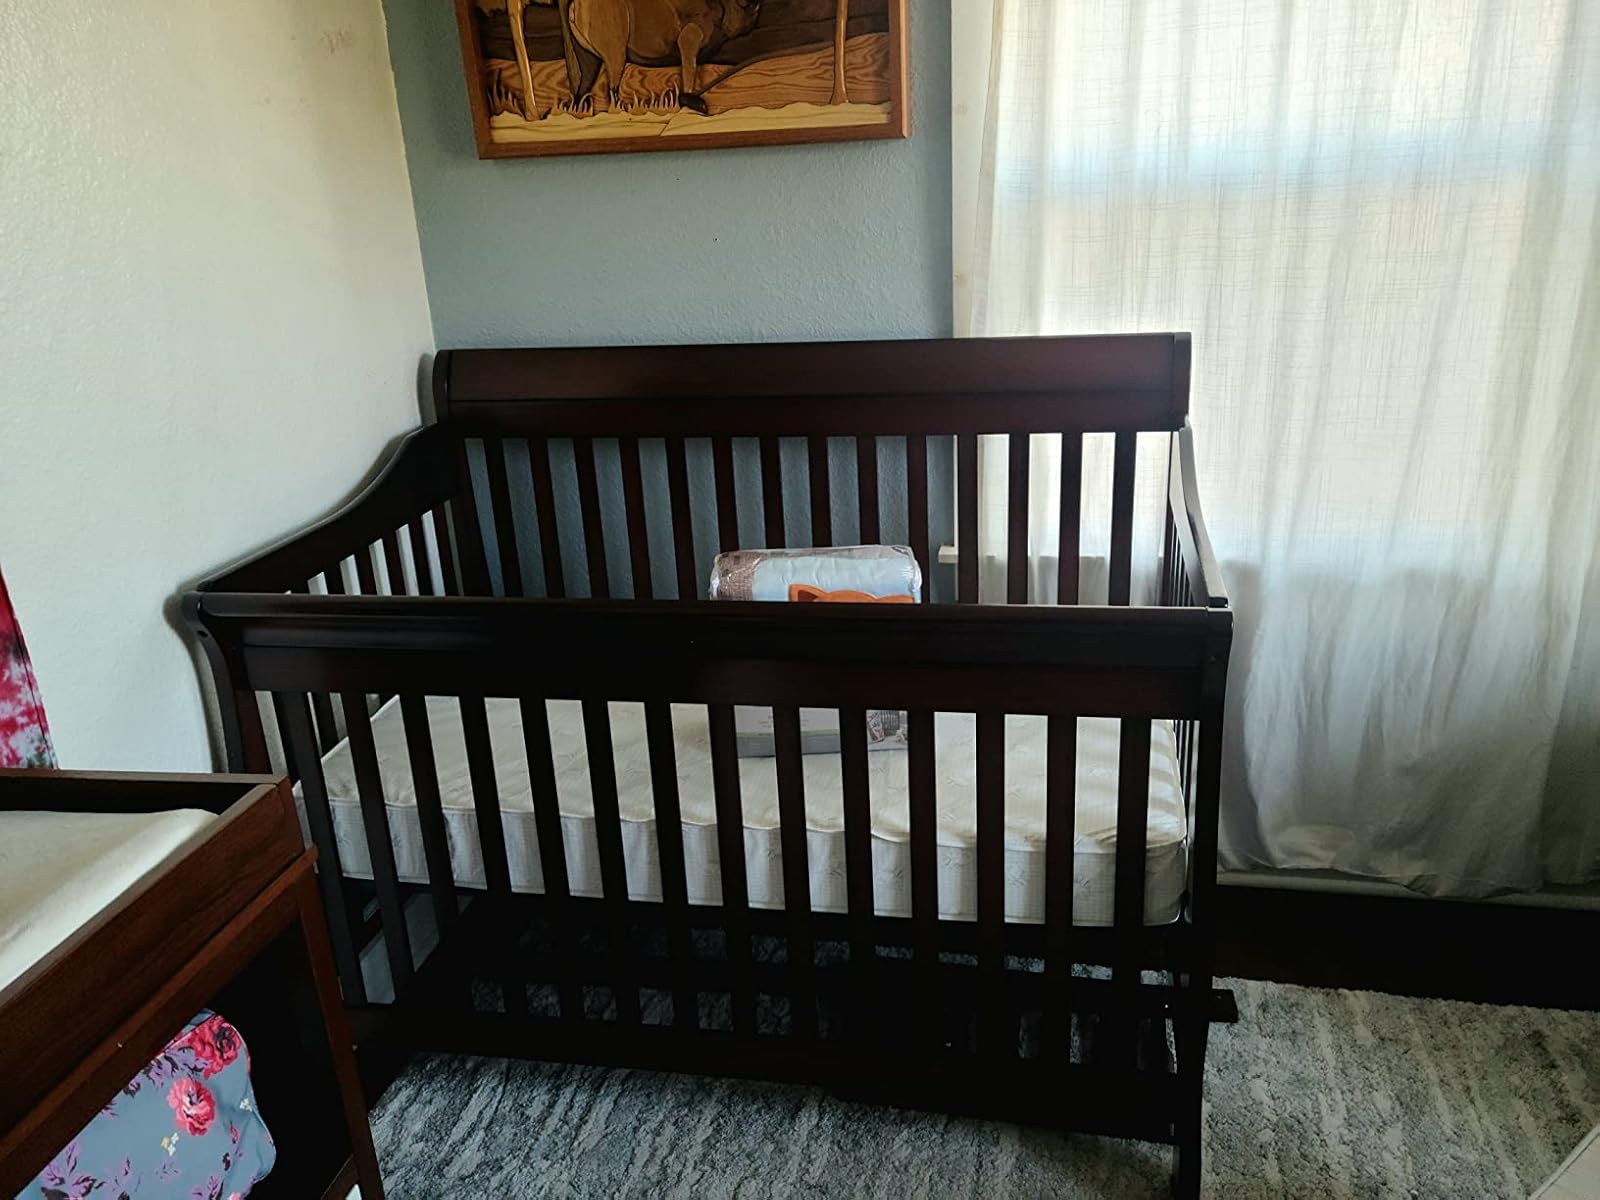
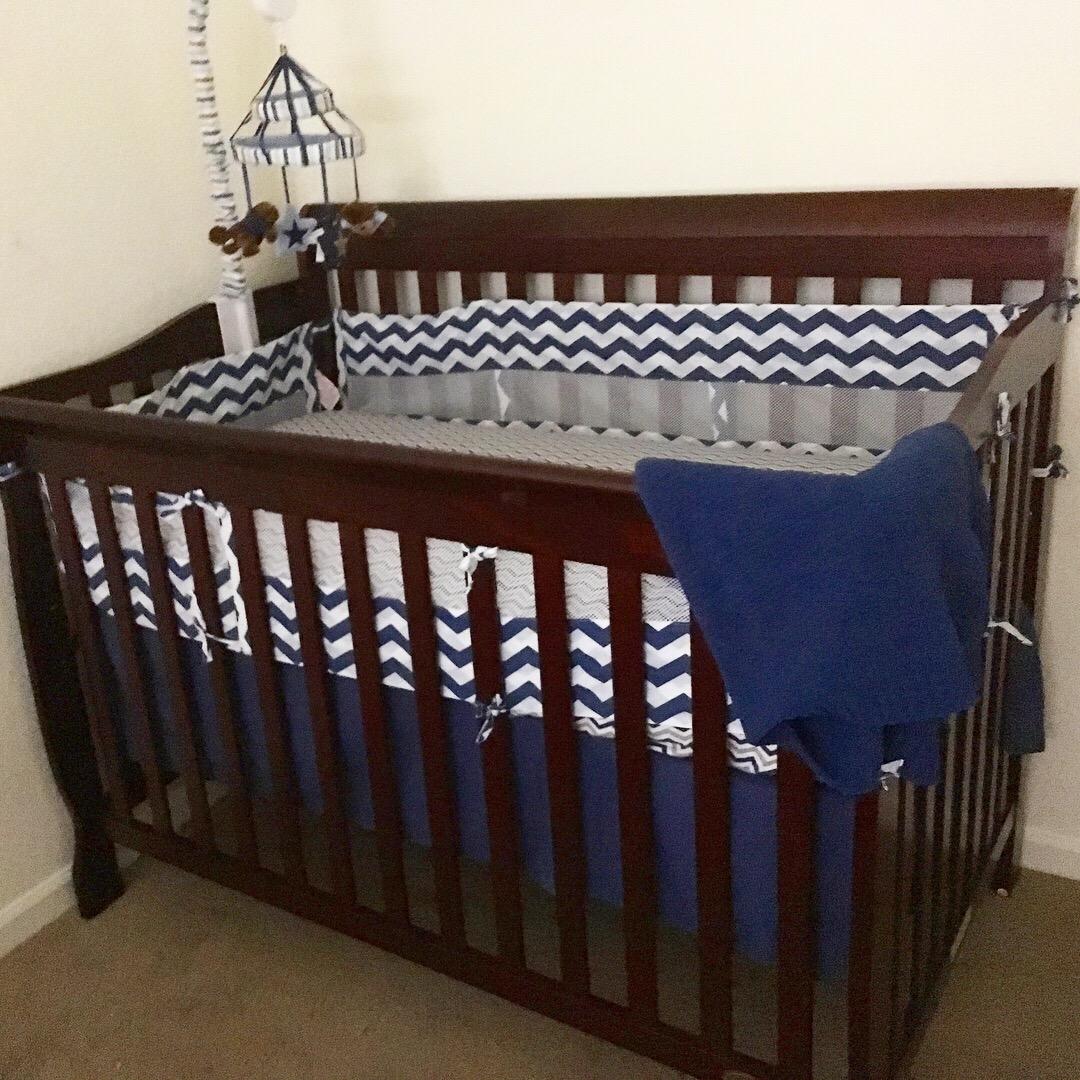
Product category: products_crib
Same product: yes